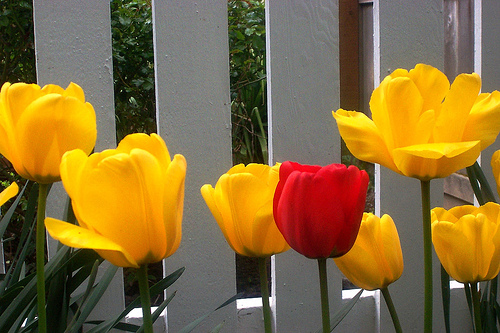
Flower: tulip